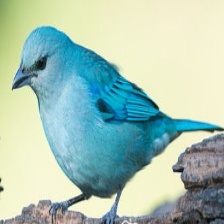
Species: AZURE TANAGER
Scientific name: THRAUPIS CYANOPTERA